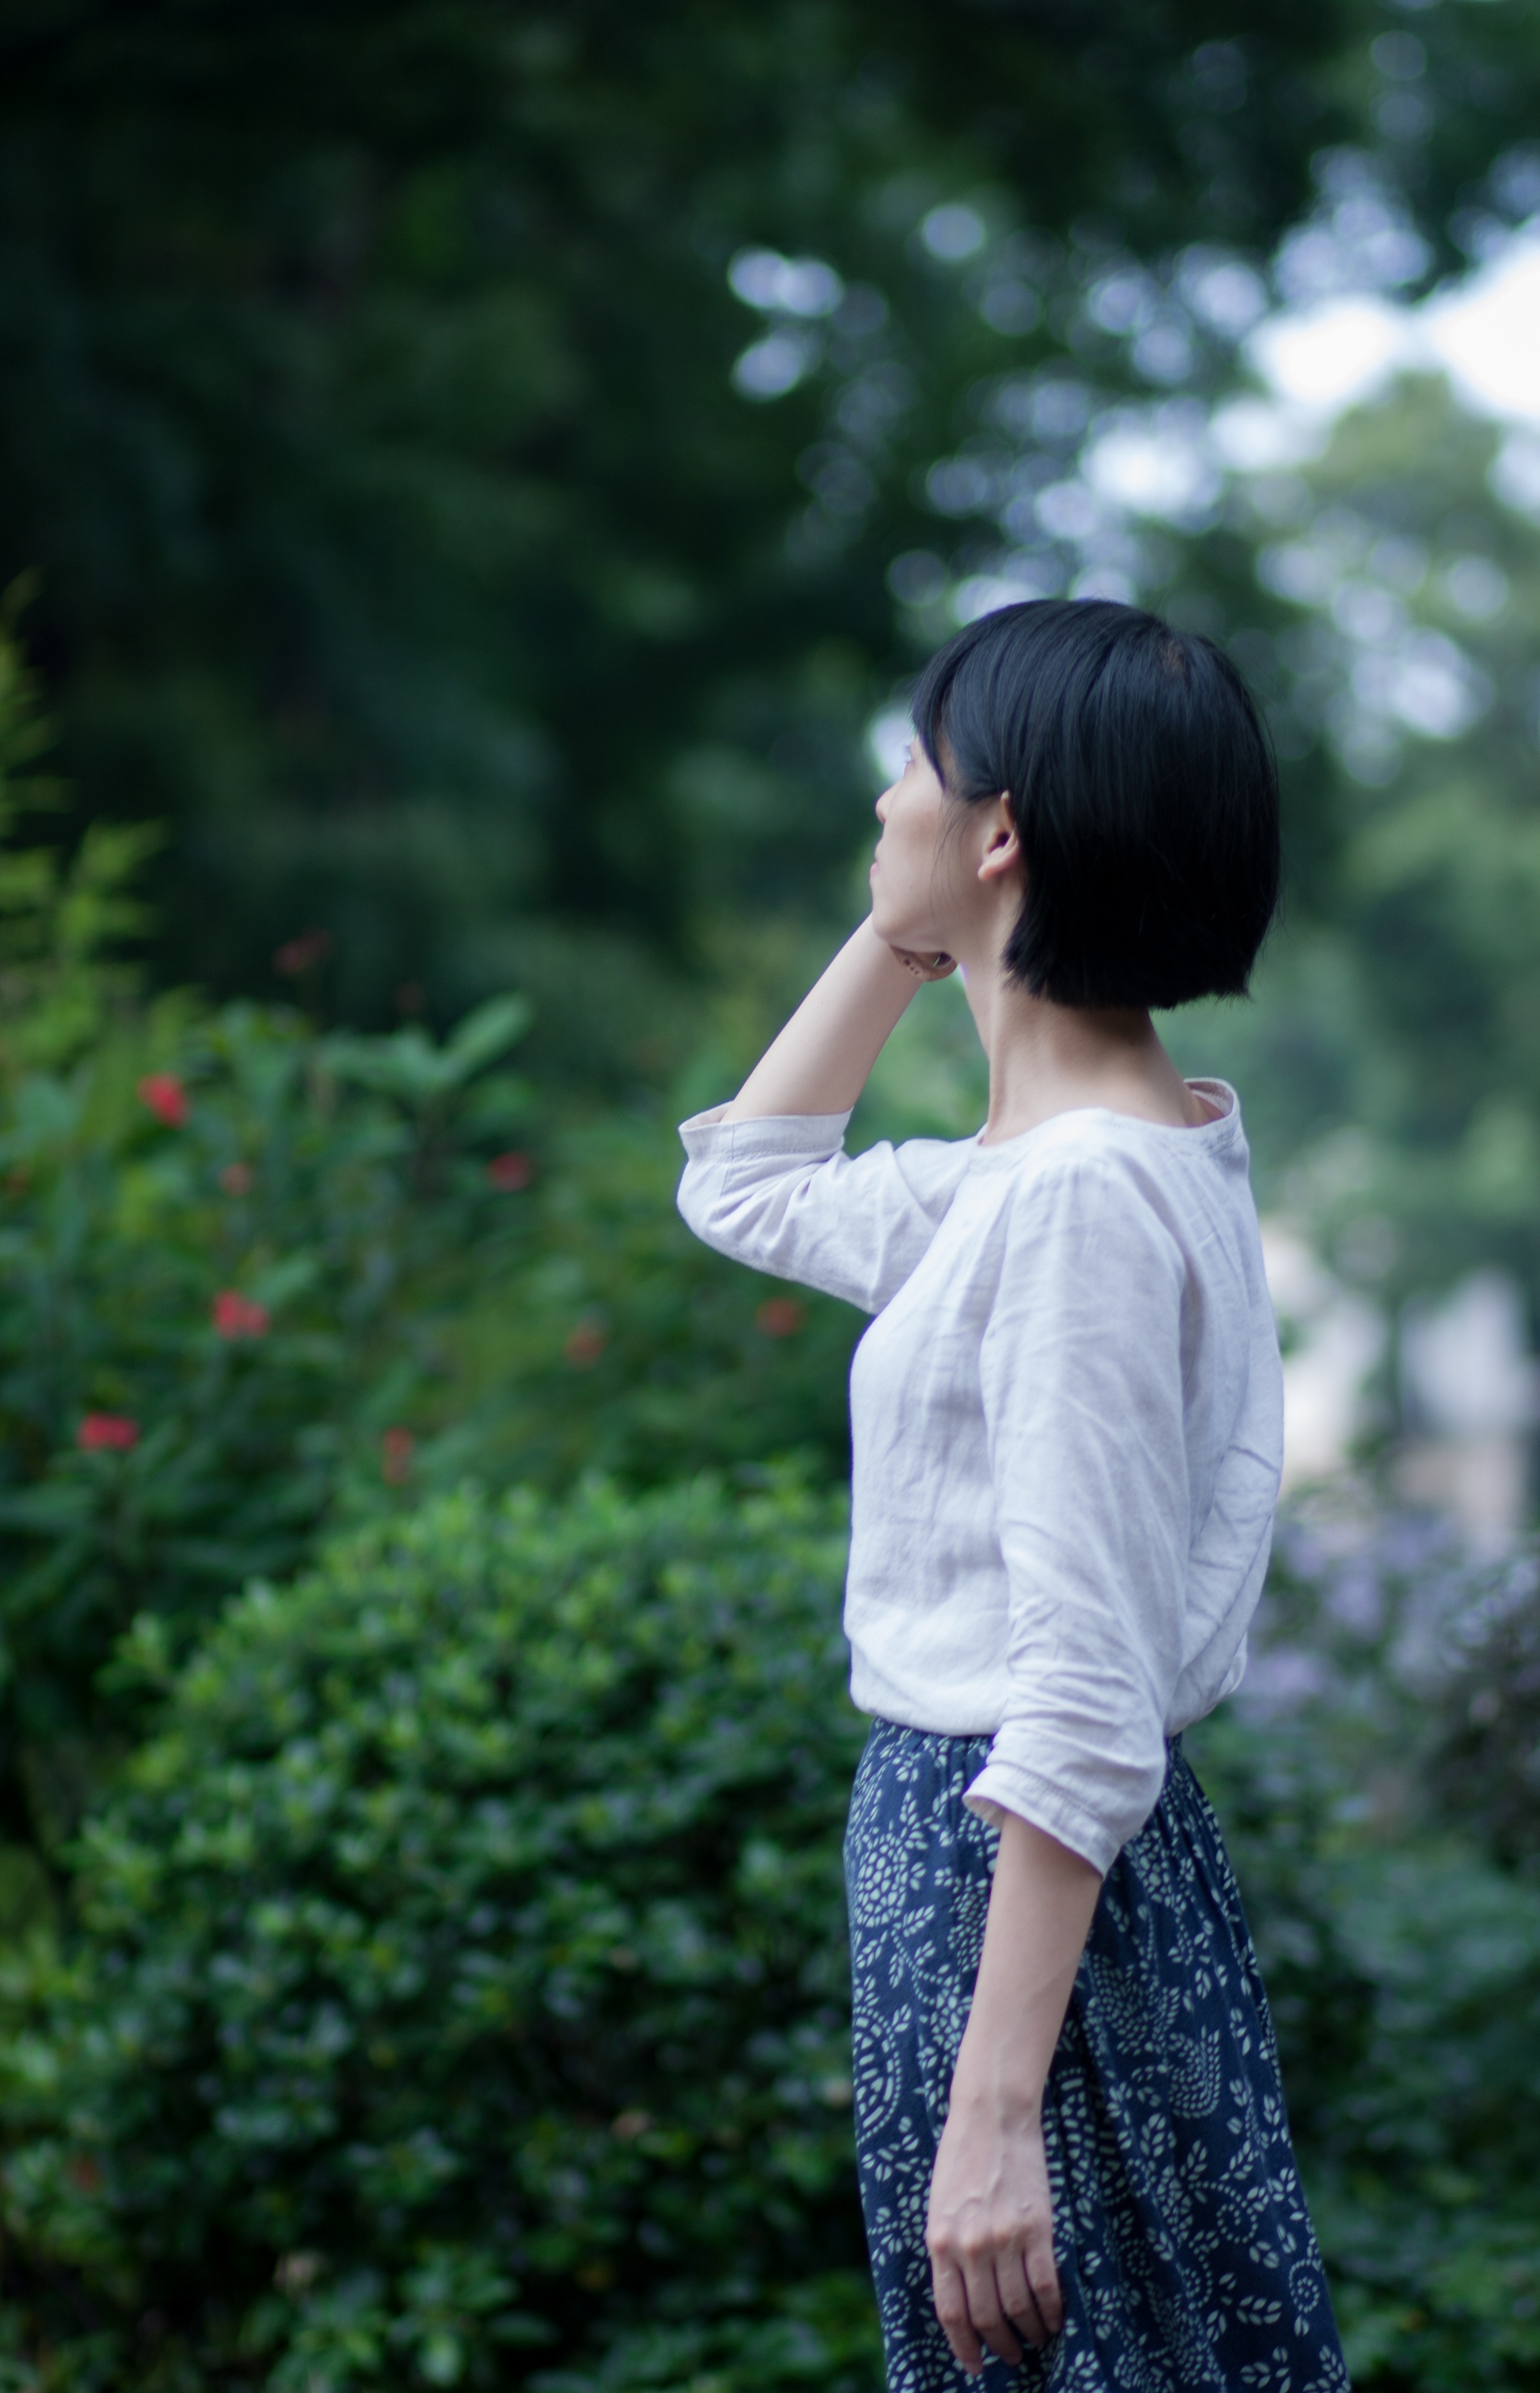
girl, woman, lawn, photography, sunlight, flower, portrait, model, spring, green, autumn, park, fresh, romance, fashion, girls, dress, photograph, beauty, beautiful, character, interaction, photo shoot, portrait photography